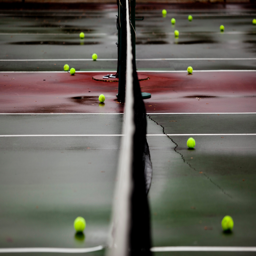
tennis balls cover the surface of the court during practice wednesday .